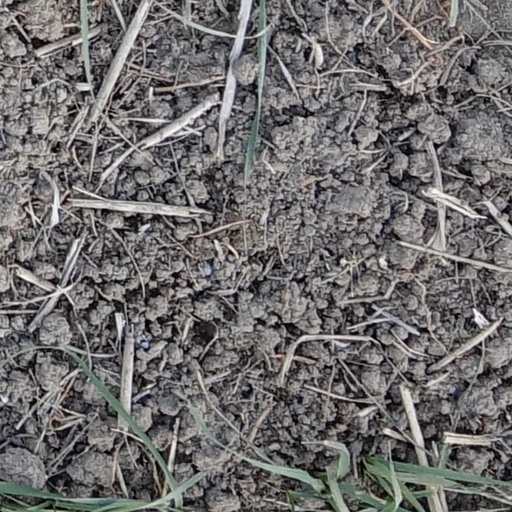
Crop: wheat